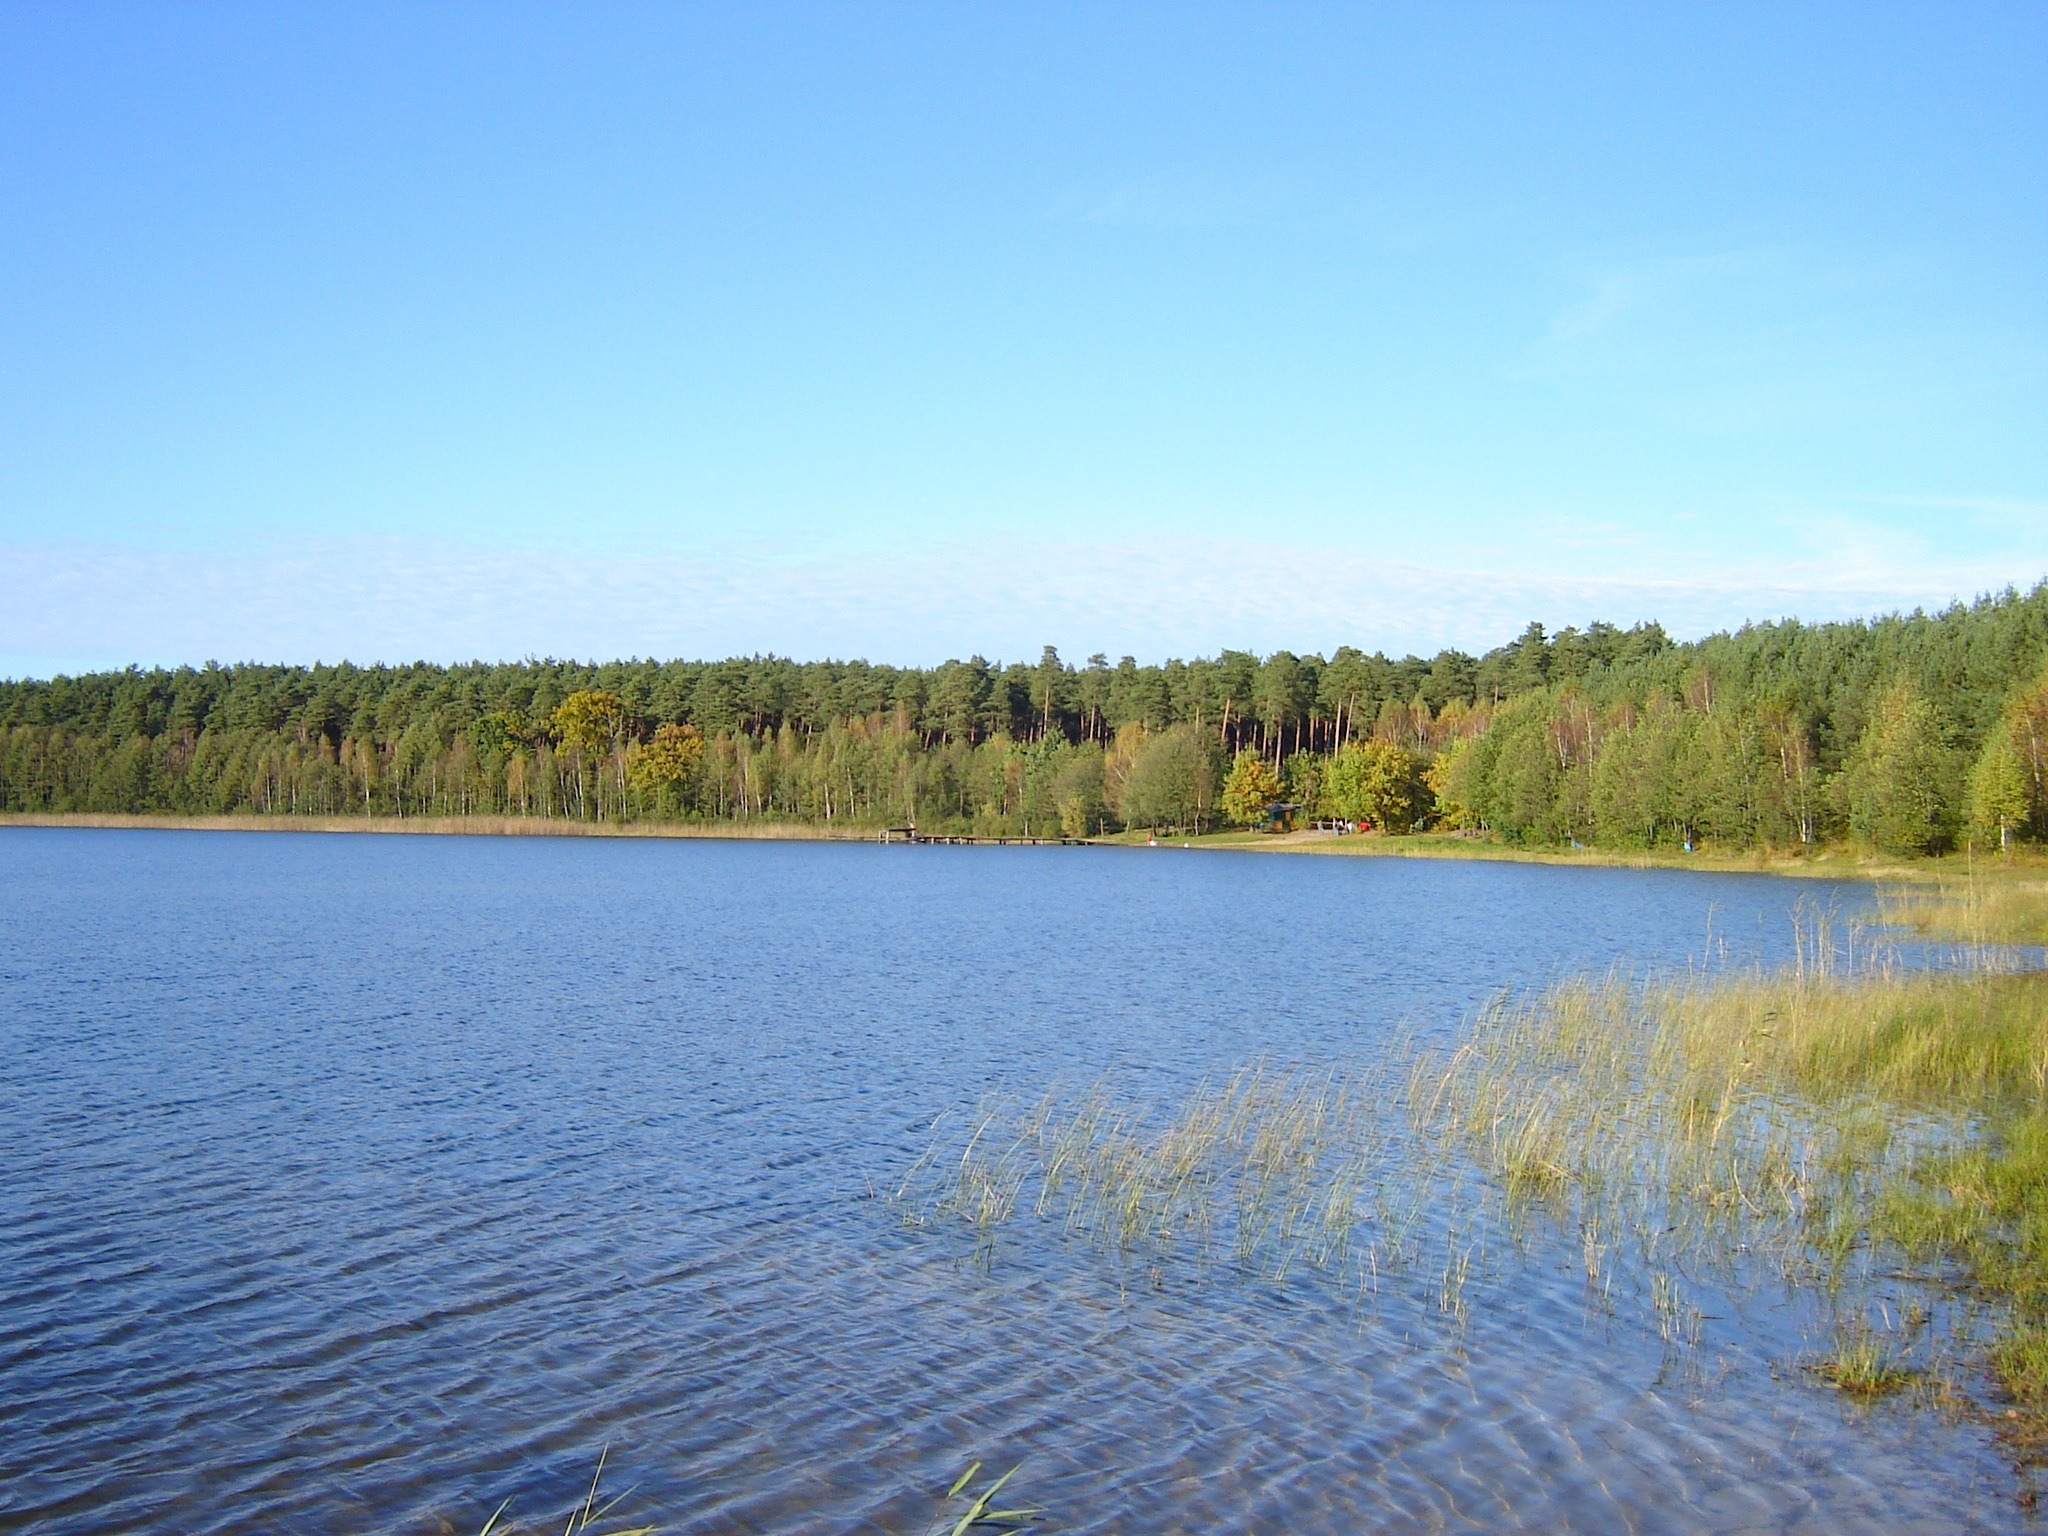
water, nature, forest, marsh, wilderness, sky, countryside, shore, lake, river, country, summer, pond, spring, reflection, scenic, reservoir, body of water, trees, woods, outside, clouds, poland, wetland, habitat, loch, ecosystem, natural environment